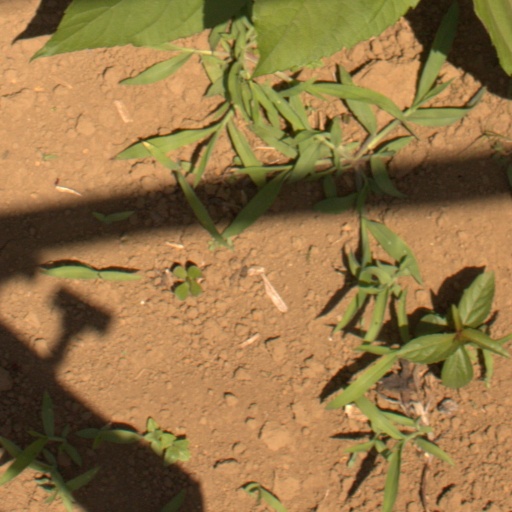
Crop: Jerusalem artichoke